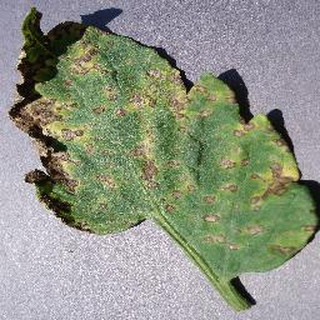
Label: tomato_septoria_leaf_spot